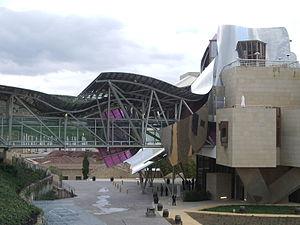
Elciego en espagnol ou Eltziego en basque est une commune d'Alava située dans la communauté autonome du Pays basque en Espagne.